List of dams in Japan

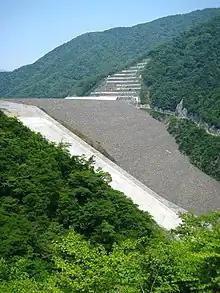
Tokuyama Dam

As a nation of islands and narrow, steep valleys, dams play a vital role in Japanese society as they are constructed primarily to control floods, supply water and generate hydroelectric power. The tallest dam in Japan is the high Kurobe Dam. The largest dam by structural volume in the country is the Tokuyama Dam "(pictured)" with of rock-fill. Tokuyama also creates Japan's largest reservoir with a water volume of .